175th Infantry Regiment (United States)

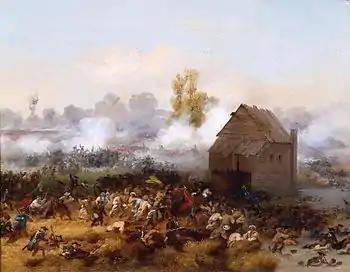
Lord Stirling leading an attack against the British in order to enable the retreat of other troops at the Battle of Long Island, 1776. Painting by Alonzo Chappel, 1858.

During the following weeks, the regiment fought at Harlem Heights, Fort Washington, and White Plains. Several times during these engagements the Marylanders performed missions at the particular direction of General Washington. At this time, on 1 December 1776, enlistments, which the Congress had authorized only to that date, expired throughout the army. Although practically all of the Maryland troops re-enlisted, the losses from the battles around New York, combined with the expired enlistments, made necessary a reorganization of the army. In doing so, General Washington organized all of the Maryland troops into seven regiments of the line in the Maryland Brigade, which collectively became known as the "Maryland Line." Smallwood's regiment was too depleted in numbers to form a regiment to itself but it gave many men and officers, including one of the subsequent wartime commanders, to the Fifth Regiment of the Line, and on 10 December 1776, Colonel William Richardson assumed command of the new regiment.